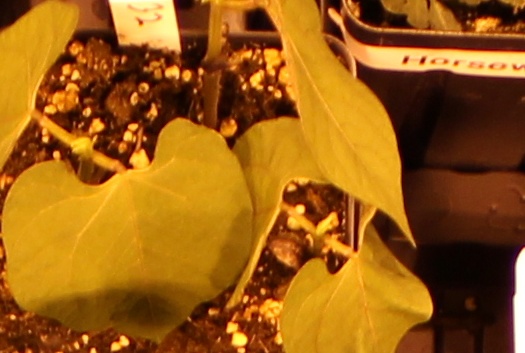
Label: Blackbean